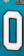
Number: 0